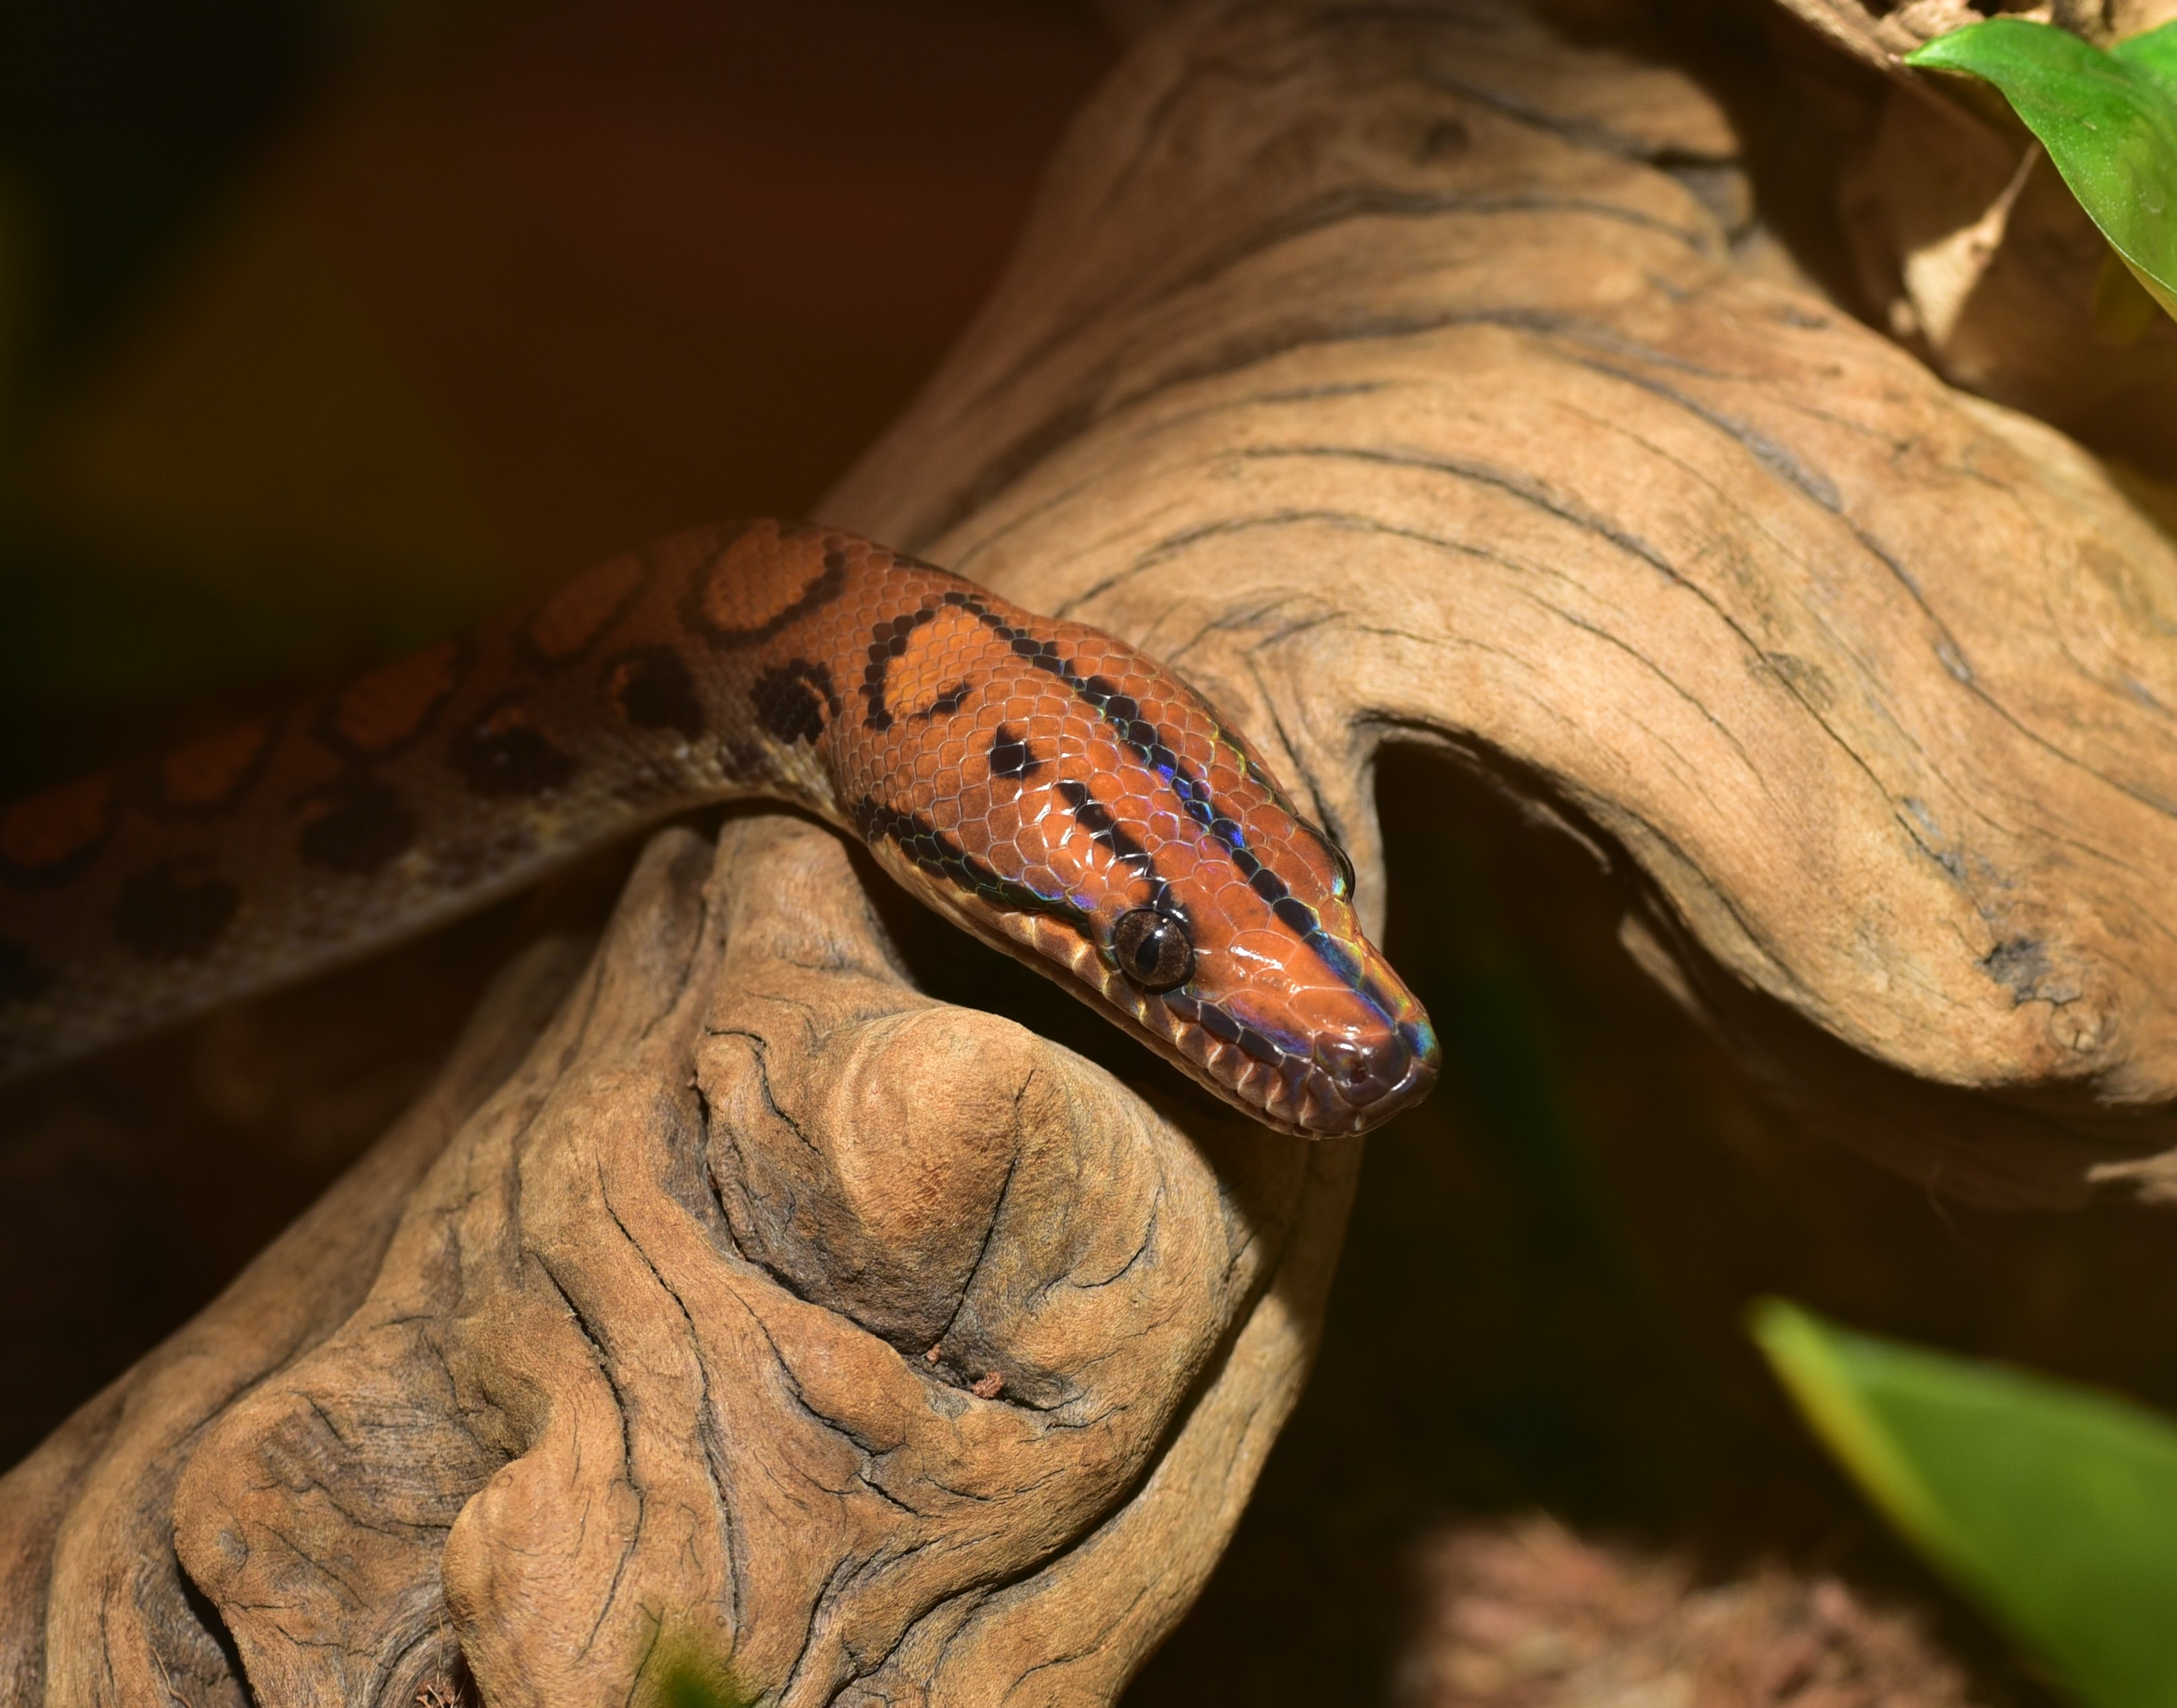
wood, leaf, wildlife, color, reptile, scale, colorful, close, security, fauna, close up, snake, vertebrate, beautiful, elegant, carving, curious, iridescent, serpent, constrictor, macro photography, rainbow colors, brazilian red rainbow boa, rainbow boa, boa constrictor, epicrates cenchria cenchria, scaled reptile, boas